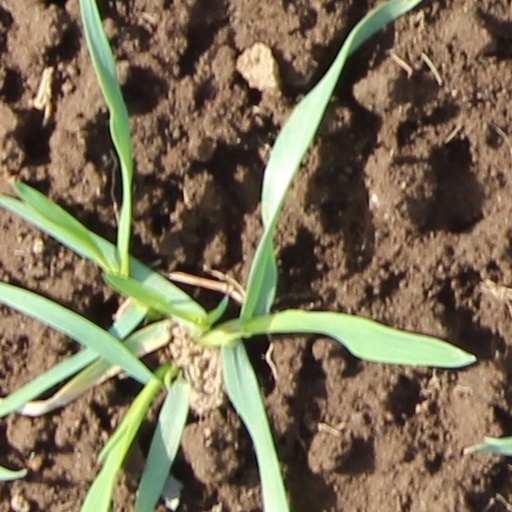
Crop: wheat